Characters of Casualty

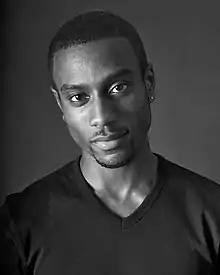
Michael Obiora appeared in the show as nurse Lloyd Asike for two years.

Lloyd Asike, played by Michael Obiora, is a staff nurse who first appeared on 20 August 2011, alongside Scarlett Conway (Madeleine Mantock). Lloyd and Scarlett's casting were revealed in an interview that "Digital Spy" published with executive producer, Oliver Kent on 6 July 2011. Lloyd left "Casualty" on 8 June 2013 after deciding to retrain as a doctor.